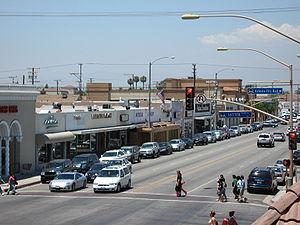
Artesia est une ville du comté de Los Angeles, dans l'État de Californie aux États-Unis.